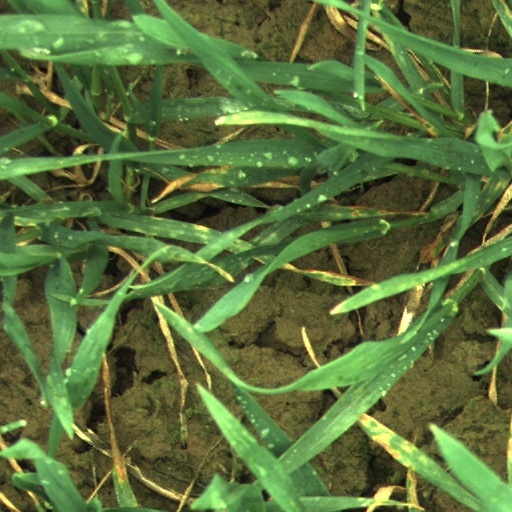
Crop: wheat